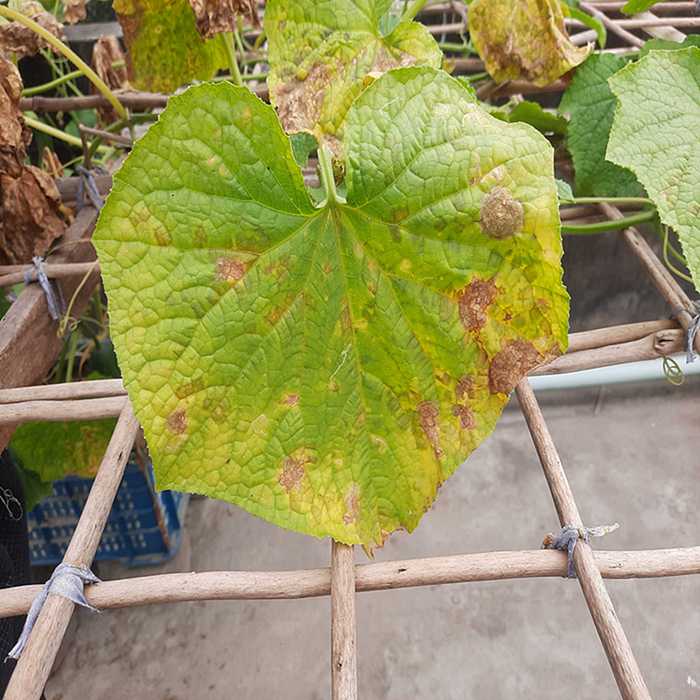
Plant: Cucumber
Label: Anthracnose lesions